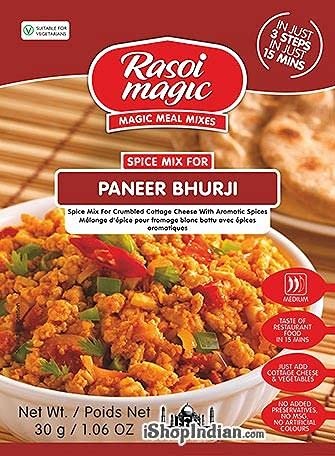
Item Name: Rasoi Magic - Paneer Bhurji - (spice mix for crumbled cottage cheese with aromatic spices) - 30g
Bullet Point 1: Simple 3 Step Recipe
Bullet Point 2: Medium Hot
Bullet Point 3: Just Add Cottage Cheese & Vegetables.
Bullet Point 4: Taste of Restaurant Food.
Bullet Point 5: No Added Preservatives, No Artificial Colours.
Product Description: Spice mix for crumbled cottage cheese with aromatic spices.
Value: 1.0582
Unit: Ounce

Price: 9.99